Anne Margrethe Hausken

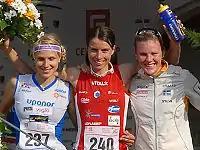
Medalists at the WOC 2008 Sprint distance: Kauppi (silver), Hausken (gold), Jansson (bronze). The same three also topped the overall World Cup in 2008

Hausken finished second in "sprint" at the 2005 World Orienteering Championships in Aichi, behind Simone Niggli-Luder. She received a silver medal in the "relay event" at the 2005 World Championships (with Marianne Andersen and Marianne Riddervold), and a bronze medal in 2007 (with Ingunn Hultgreen Weltzien and Marianne Andersen). At the 2008 World Championships in Olomouc she received a gold medal in the Sprint event, before Minna Kauppi and Helena Jansson. This was Hausken's first gold medal at the world championships.